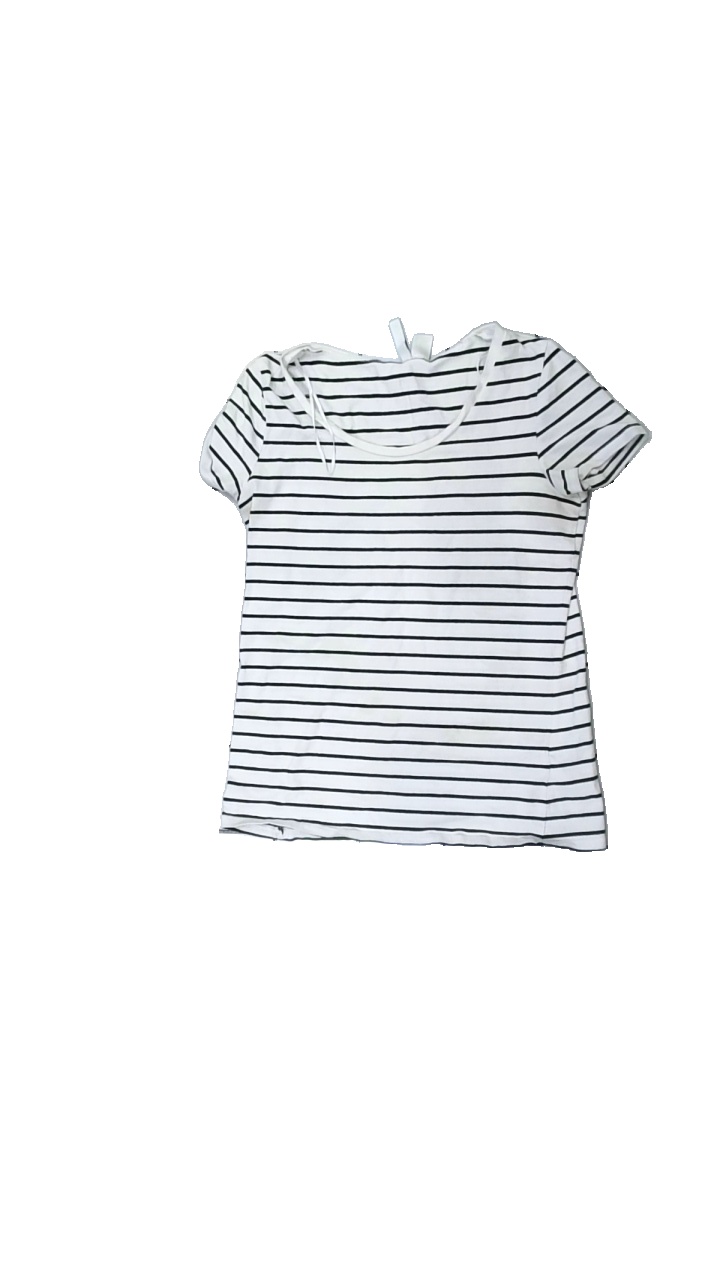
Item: T-shirt (Ladies)
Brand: H&m
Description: striped t-shirt for women
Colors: Black, White
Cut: Regular, C-collar
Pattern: Striped
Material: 77% cotton, 23% nylon
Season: All
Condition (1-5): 2
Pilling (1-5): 2
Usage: Export
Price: <50